St Michael's Church, Llanfihangel Ysgeifiog

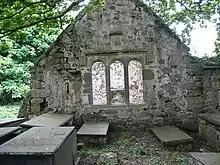
Graves outside the east window

The church has national recognition and statutory protection from unauthorised alteration as it has been designated as a Grade II listed building – the lowest of the three grades of listing, designating "buildings of special interest, which warrant every effort being made to preserve them". It was given this status on 30 January 1968, and has been listed because it consists of "the substantial remains of a 15th-century church with 17th-century additions." Cadw, which is responsible for the inclusion of Welsh buildings on the statutory lists, also notes that because many old churches on Anglesey were rebuilt in the 19th century but this one was not, "these remains constitute an important survival, retaining unrestored original late medieval features."